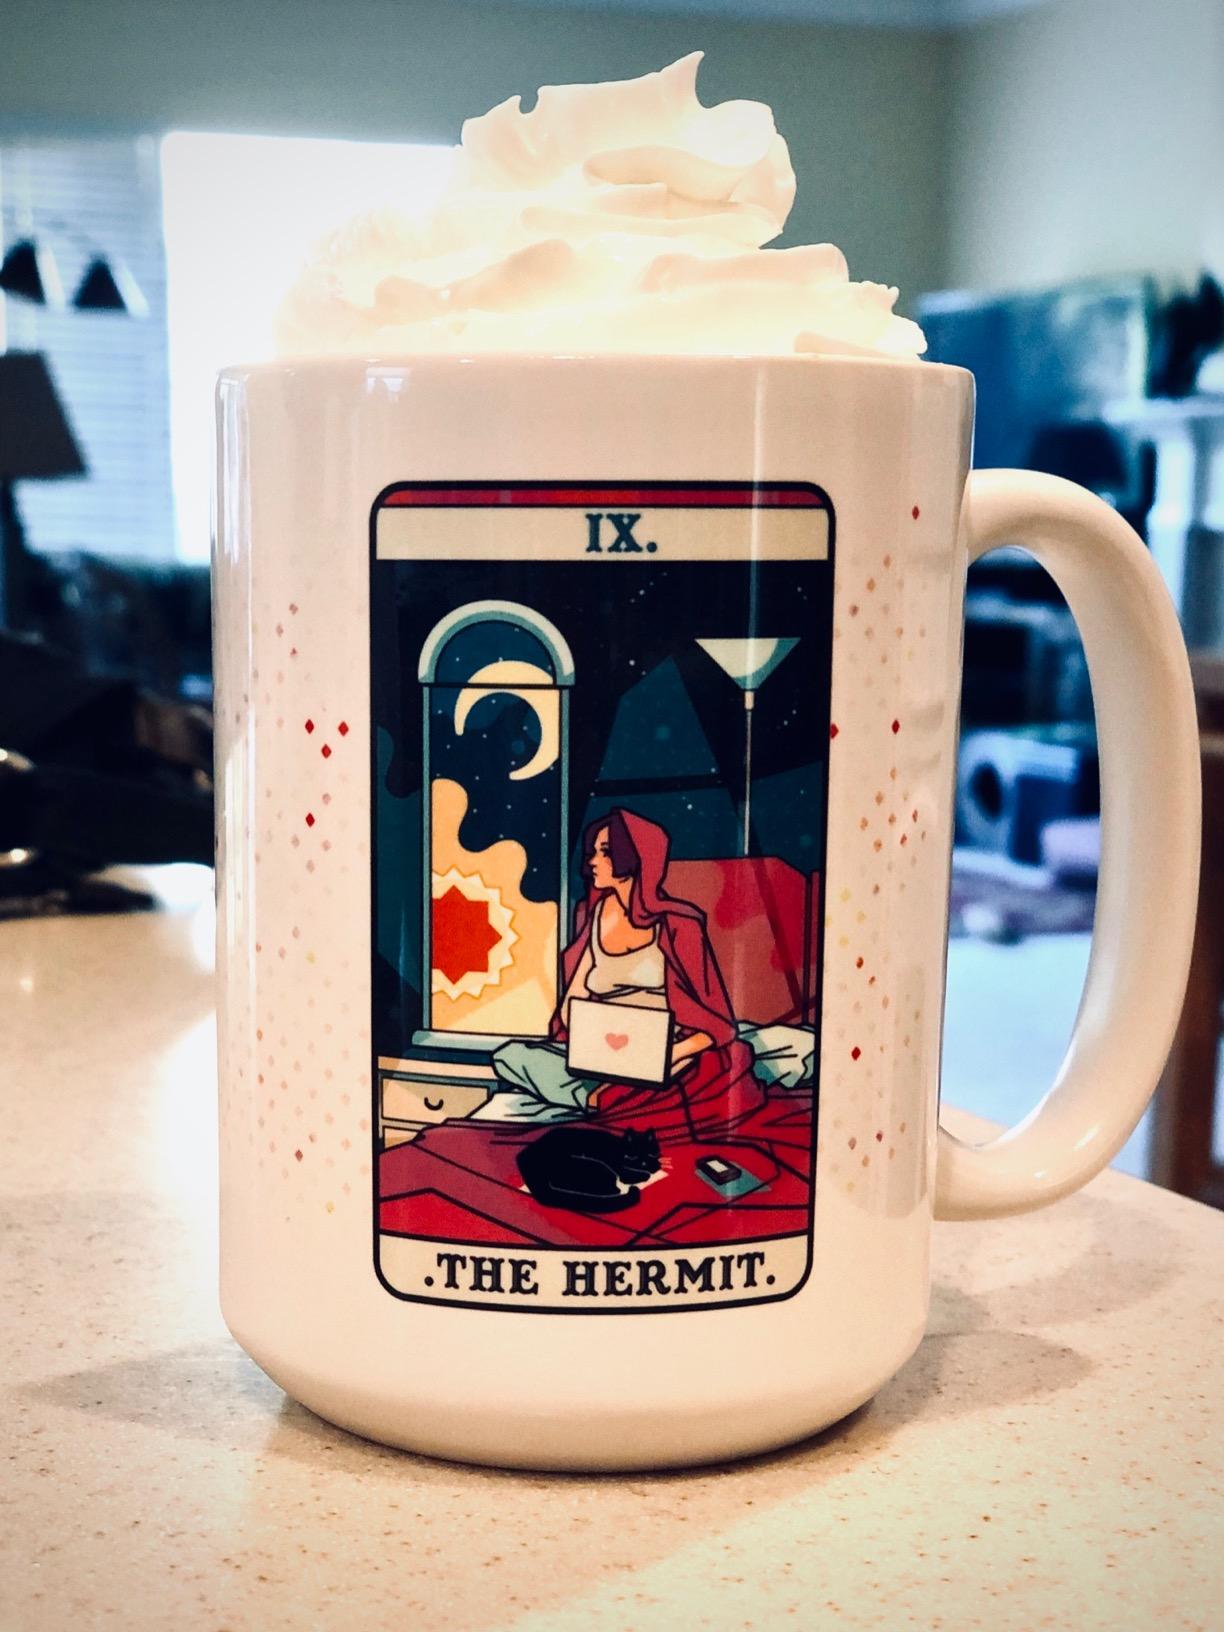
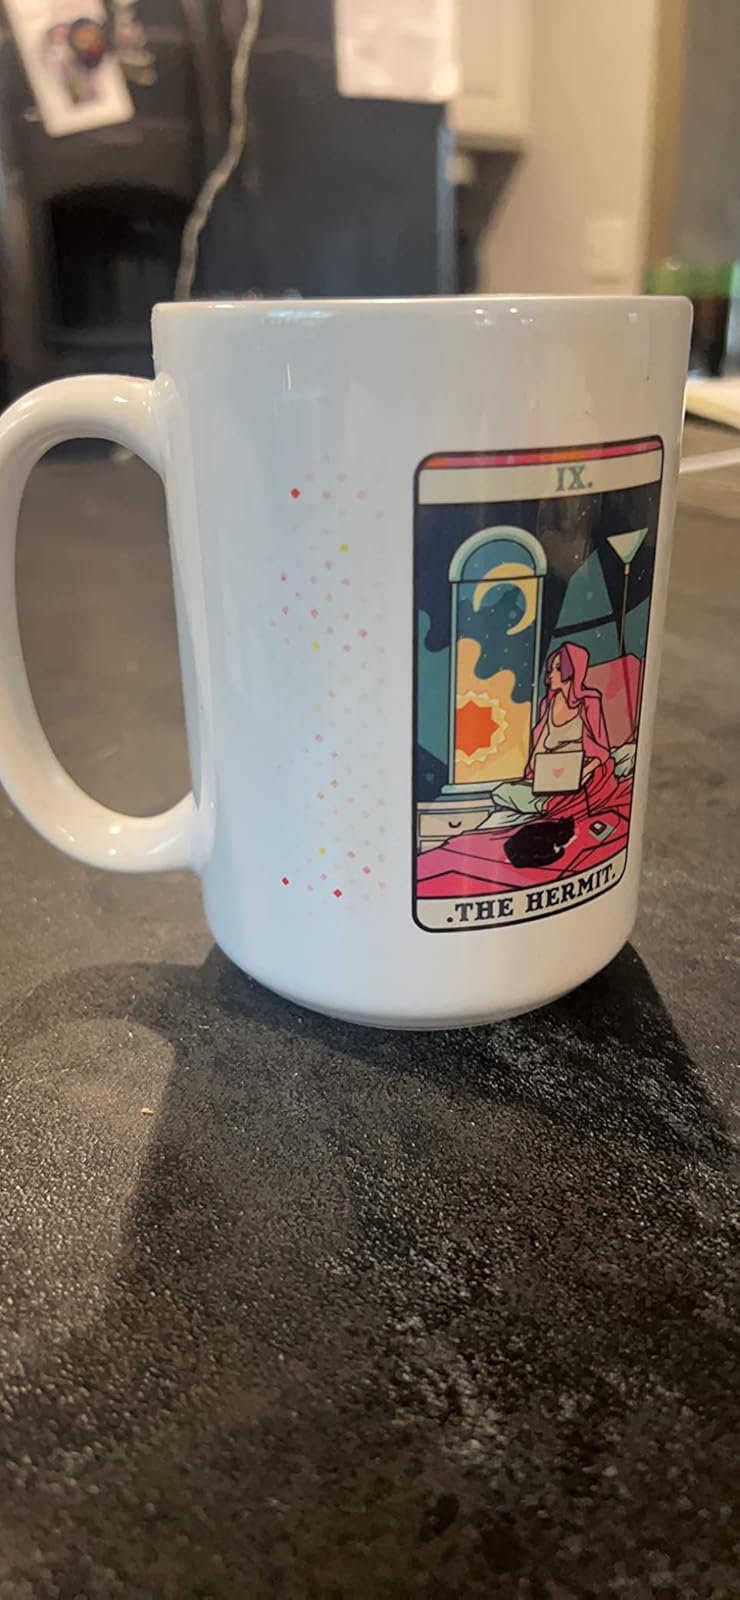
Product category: items_mug
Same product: yes